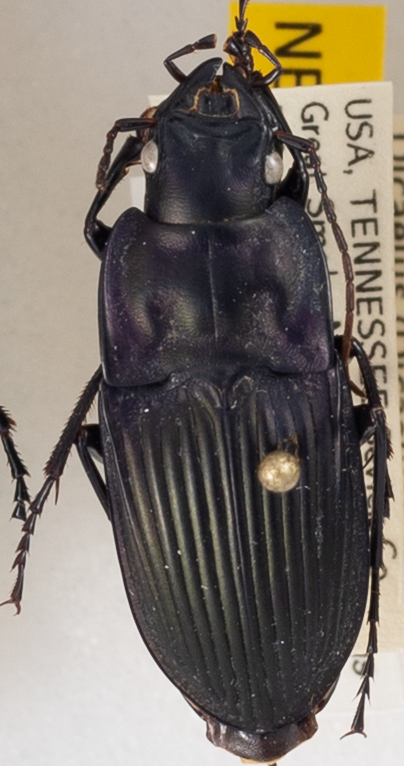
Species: Dicaelus purpuratus purpuratus
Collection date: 2019-07-09
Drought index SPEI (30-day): -0.24
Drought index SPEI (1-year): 2.09
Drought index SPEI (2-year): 2.09